Answer in natural language. Is stainless steel refrigerator in front of black colour l shaped countertop? Choose between the following options: yes or no
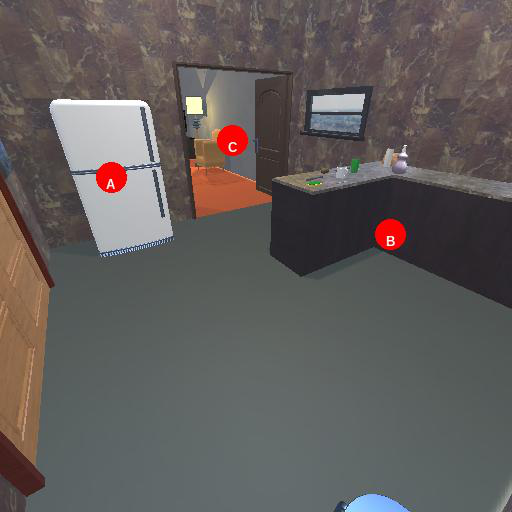
<answer>yes</answer>